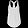
Label: T - shirt / top